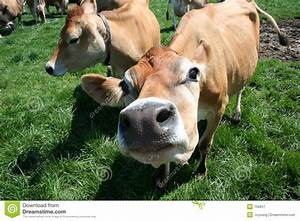
Label: mucca